Hinduism in Java

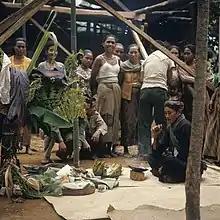
Tenggerese offering, 1971

In the sixth and seventh centuries many maritime kingdoms arose in Sumatra and Java which controlled the waters in the Straits of Malacca and flourished with the increasing sea trade between China and India and beyond. During this time, scholars from India and China visited these kingdoms to translate literary and religious texts.